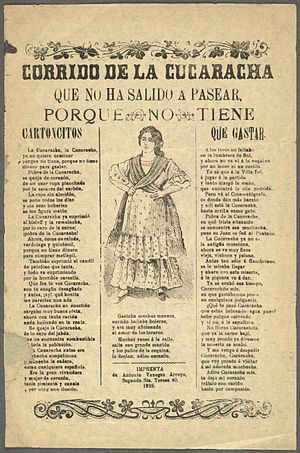
La Cucaracha
Et flyveblad med teksten til "La Cucaracha" udsendt under den mexicanske revolution.
"""La Cucaracha"" er en traditionel spansk corrido af folkelig oprindelse. Den blev populær i Mexico under den mexicanske revolution."